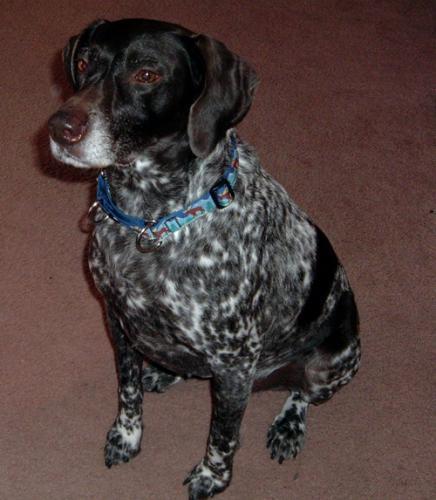
German_short-haired_pointer